Knob Hill Farms

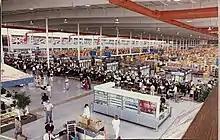
Inside of Knob Hill Farms, Cambridge location

On August 21, 1991, Knob Hill Farms opened a terminal in Cambridge, Ontario, the first outside the Greater Toronto Area. The terminal measured 340,000 square feet (31,500 square metres), making it the largest food retail store in the world. It was estimated that the terminal saw over 20,000 customers on opening day, with hour long lines and traffic jams surrounding the store. The store featured of refrigeration units, a meat counter and 1,500 parking spaces.